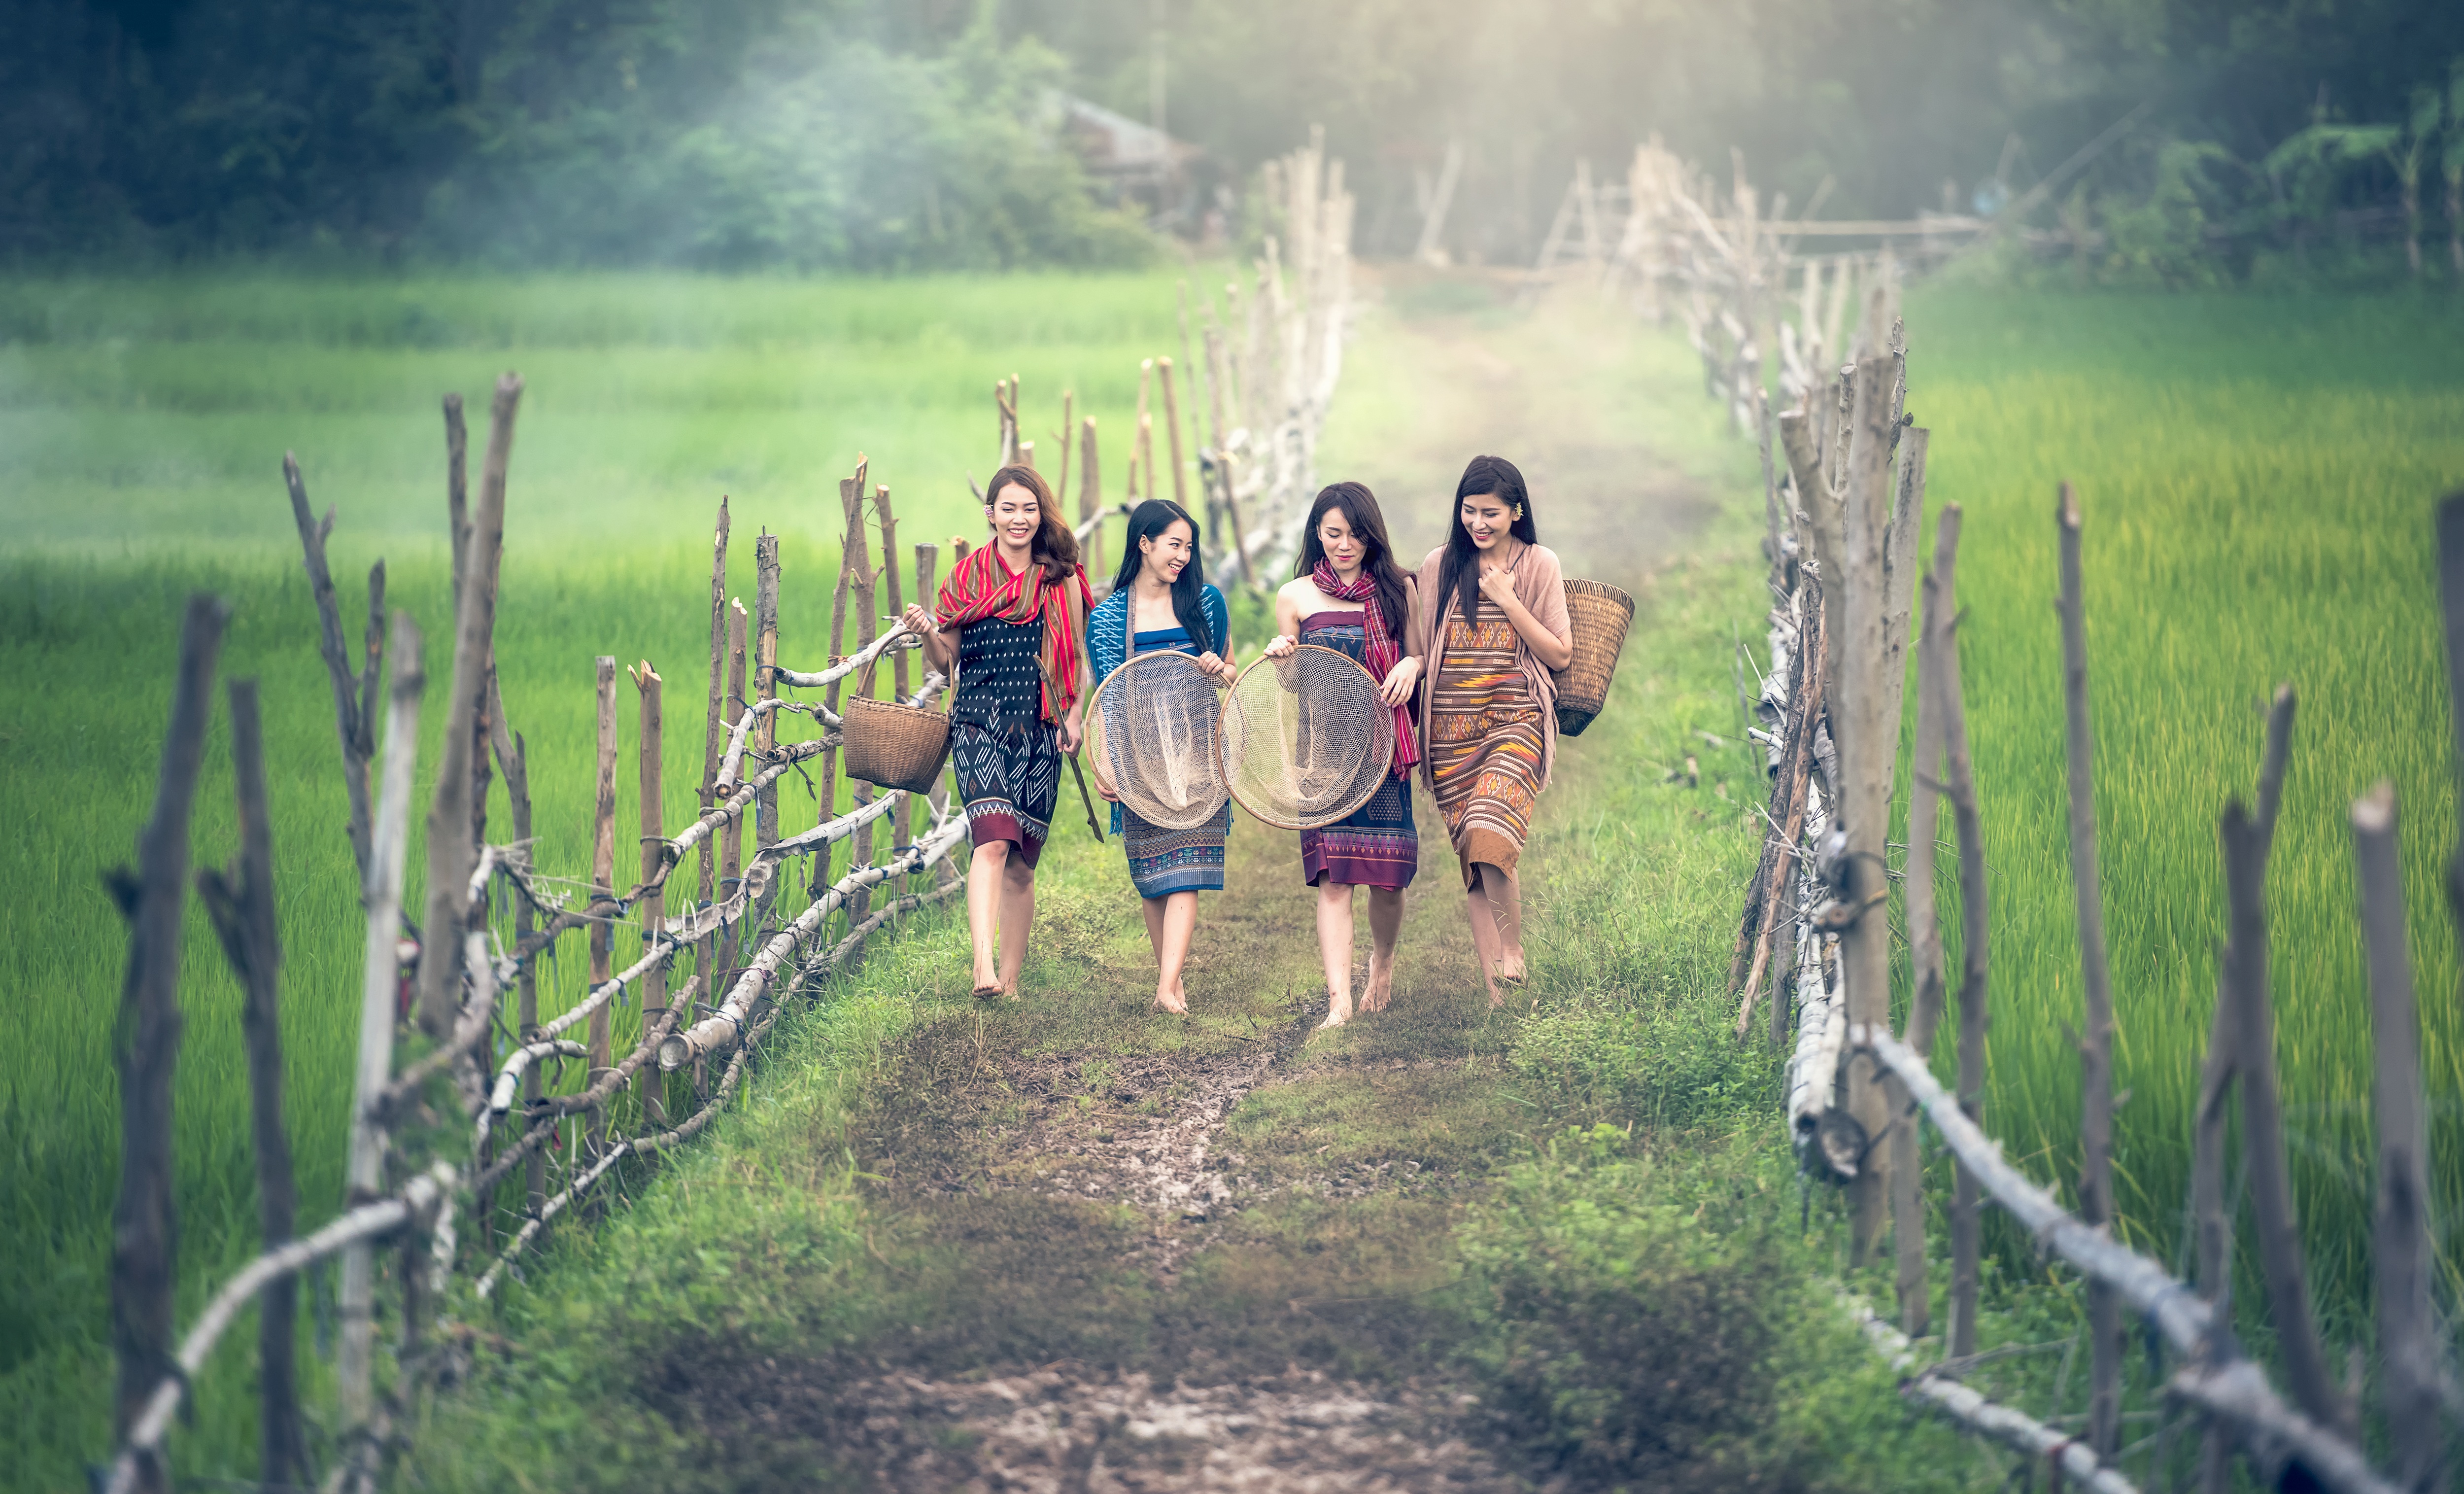
nature, forest, path, outdoor, branch, people, girl, woman, meadow, countryside, old, cute, summer, spring, jungle, asia, fashion, agriculture, holding, thailand, farmer, vietnamese, face, happiness, hands, cambodia, beauty, culture, beautiful, series, woodland, habitat, rural area, good health, pinch, jovial, doing work, indonesia laos myanmar local life, countryside rural senior smiling